Town Line Church and Cemetery

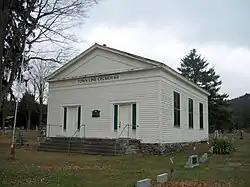
Town Line Church, April 2011

Town Line Church and Cemetery is a historic church and cemetery located at Cameron Mills in Steuben County, New York. It is a small frame building constructed in 1845 in a vernacular Greek Revival style. A cemetery surrounds the church and contains upwards of 3,030 burials with markers dating to the 1830s.